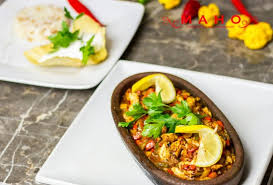
Yemek: et_sote